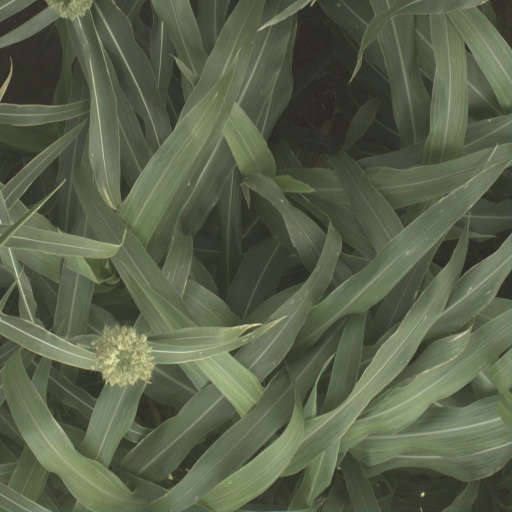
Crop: sorghum